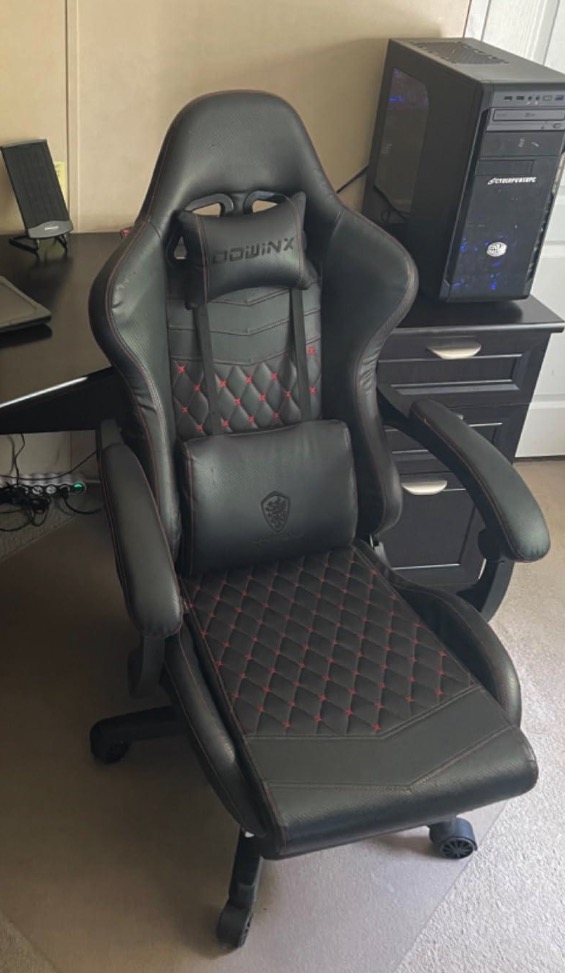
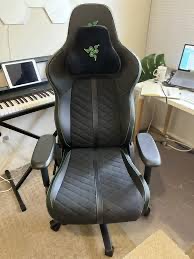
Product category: items_chair
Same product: no